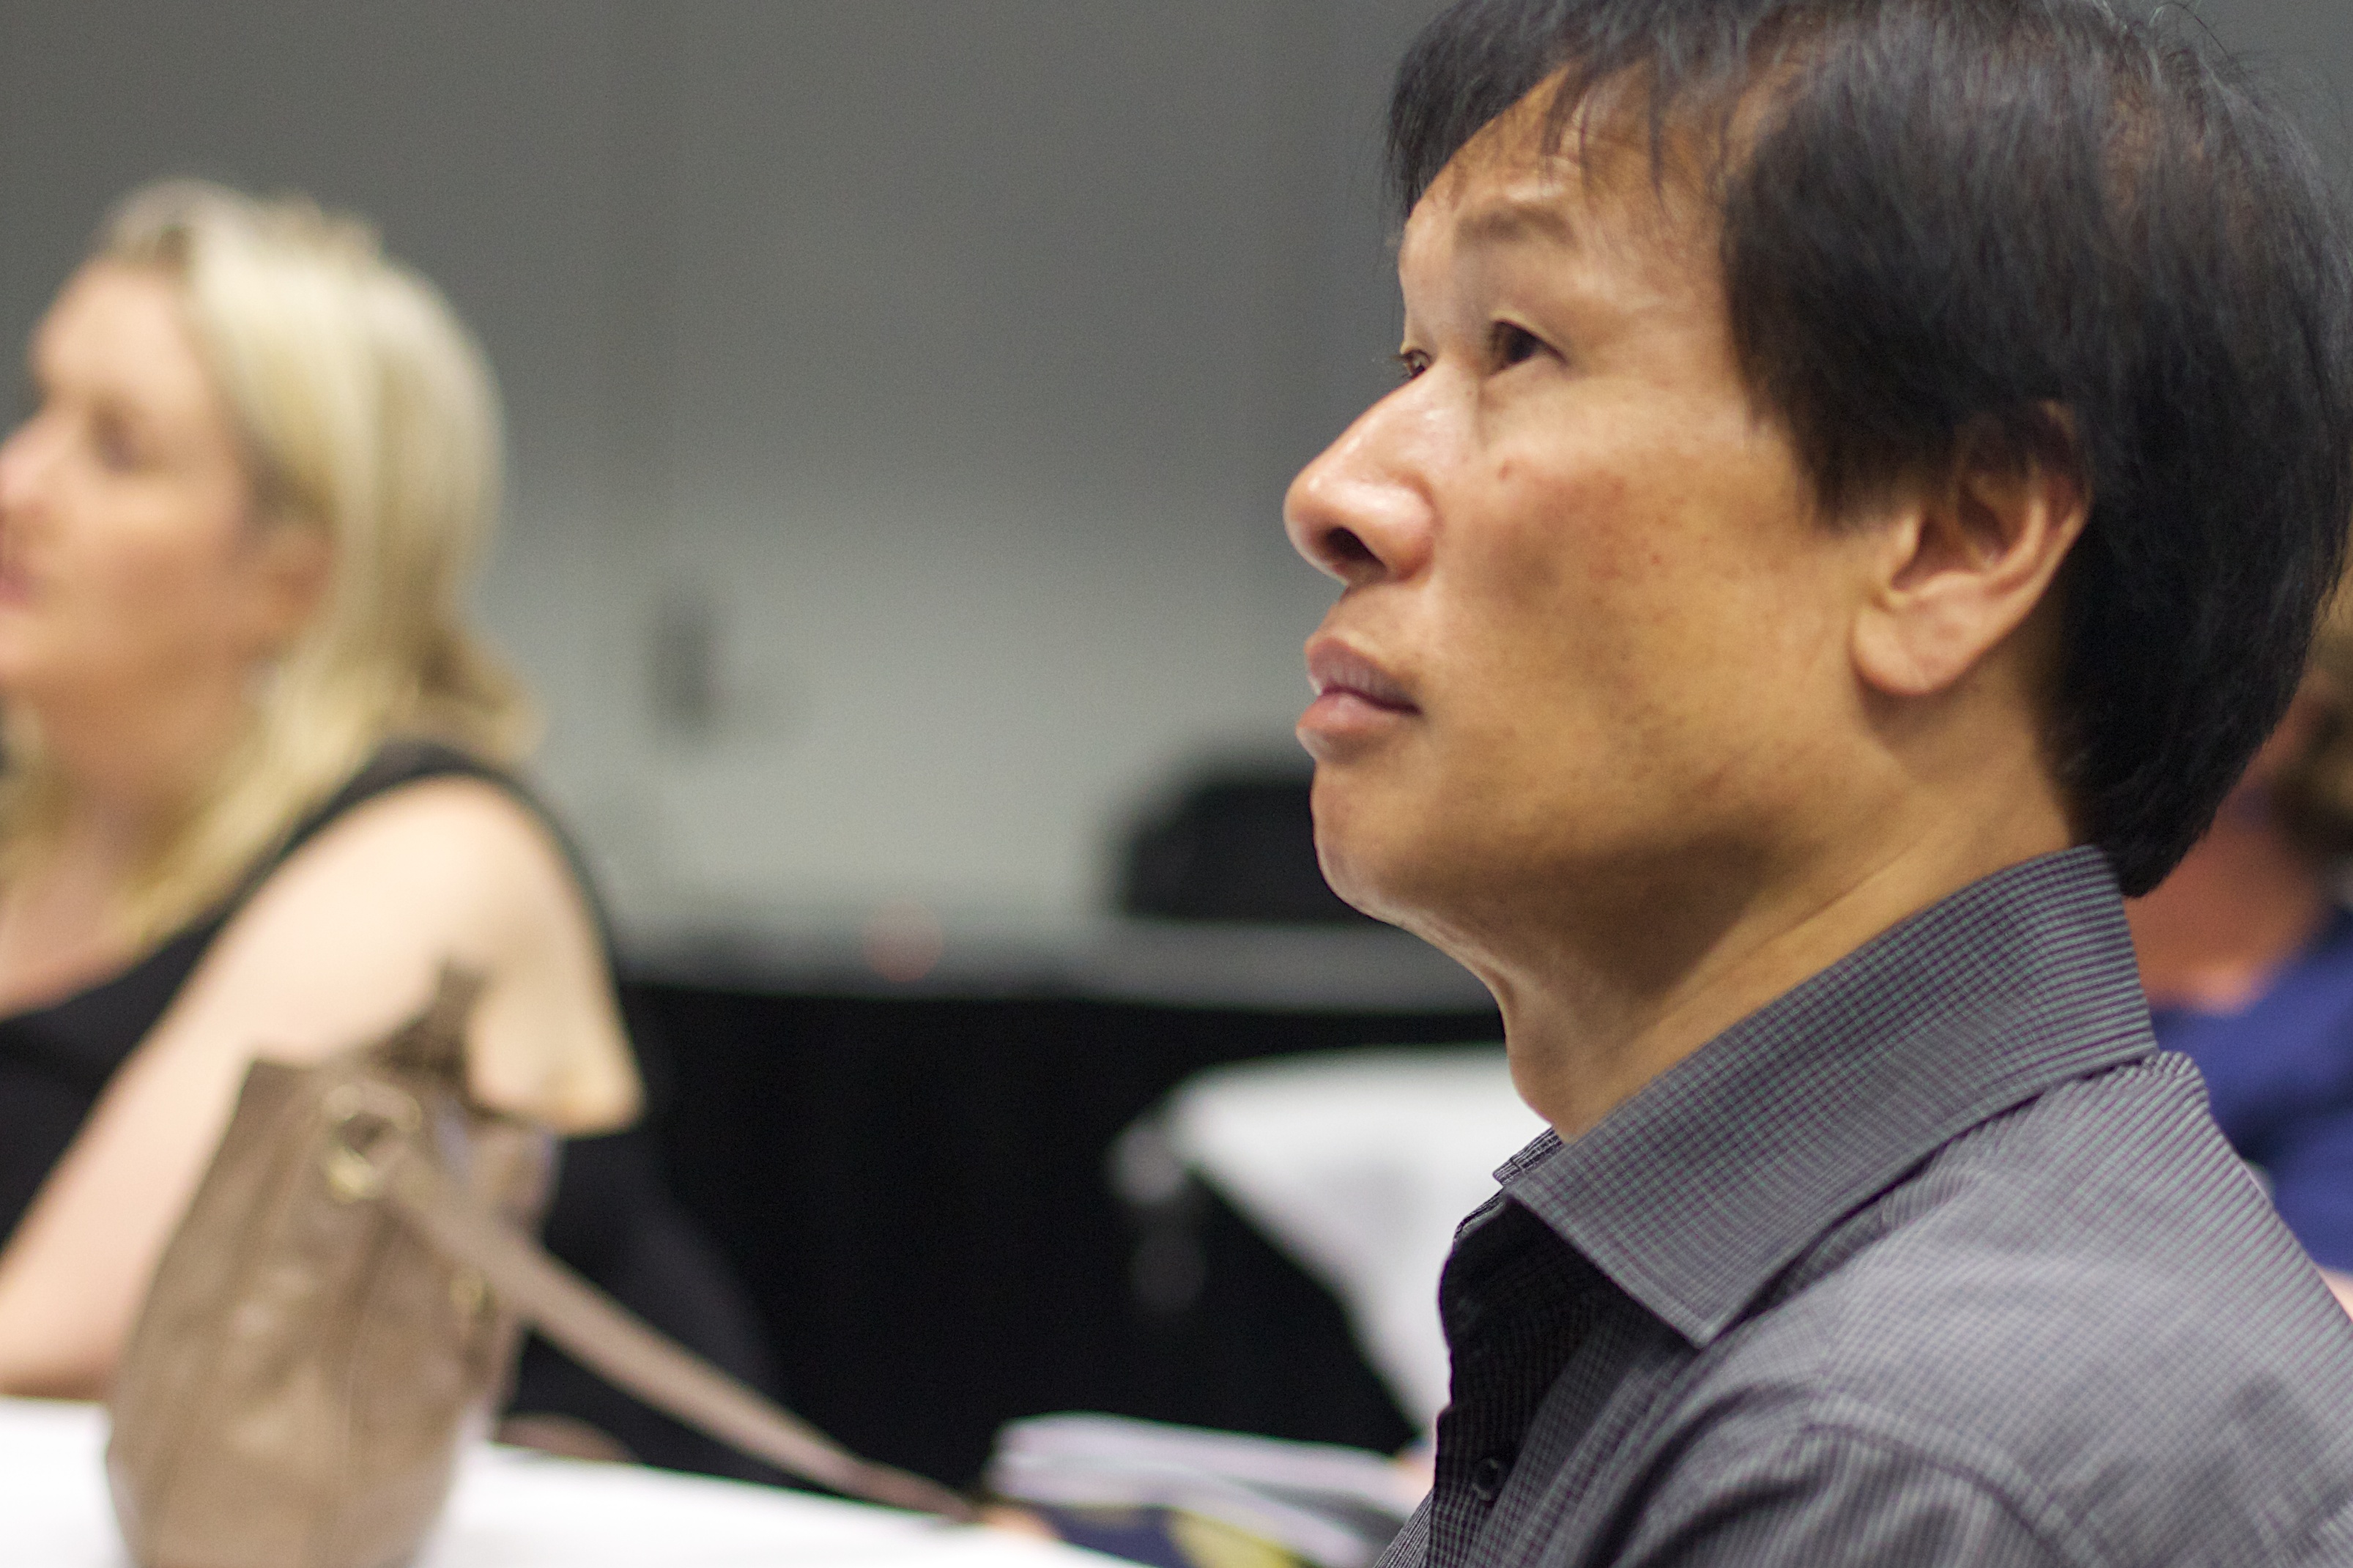
person, auodyssey, plpconnectu